Battle of the Wilderness

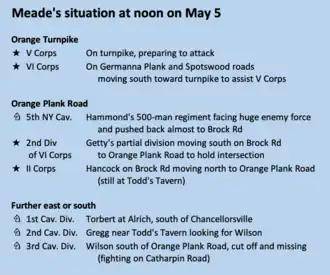
list of troop positions

At 6:00am on May 5, Warren's V Corps began moving south over farm lanes toward Parker's Store. The Confederate infantry was observed in the west near the Orange Turnpike, and Meade was notified. Grant instructed "If any opportunity presents itself of pitching into a part of Lee's army, do so without giving time for disposition." Meade halted his army and directed Warren to attack, assuming that the Confederates were a division and not an entire infantry corps. Hancock was held at Todd's tavern. Although Meade told Grant that the threat was probably a delaying tactic without the intent to give battle, he stopped his entire army—the exact thing Lee wanted him to do. The Confederate force was Ewell's Second Corps, and his men erected earthworks on the western end of the clearing known as Saunders Field. Ewell's instructions from Lee were to not advance too fast, since his corps was out of the reach of Hill's Third Corps—and Longstreet's First Corps was not yet at the battlefield.